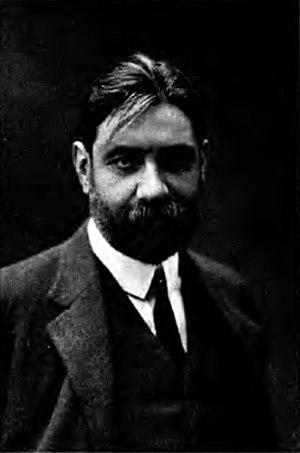
pièce de Paul Spaak (avocat et écrivain belge (1871 – 1936))